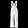
Label: Trouser